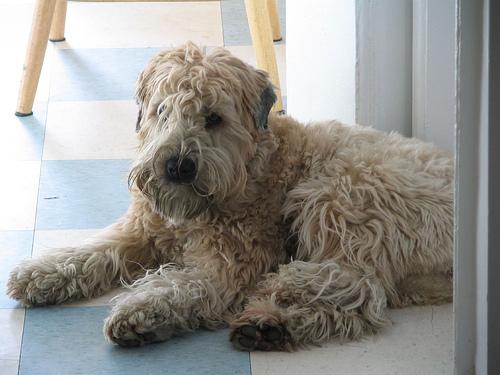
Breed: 235-n000090-soft_coated_wheaten_terrier